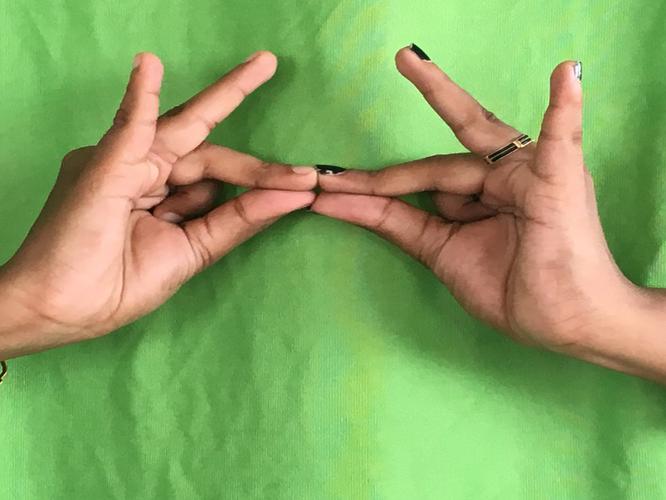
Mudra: Sakata
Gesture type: double_hand